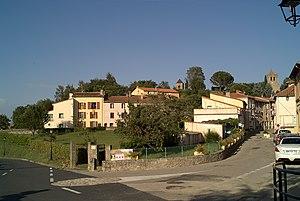
Carrefour de la rue Paul Santena et de la rue Abdon Poggi, au fond le Conjurador, Serralongue (Pyrénées-Orientales, Languedoc-Roussillon, France) Català: Cruïlla del carrer Paul Santena i carrer Abdon Poggi, al fons, el Conjurador, Serrallonga (Pirineus Orientals, Llenguadoc-Rosselló, França) Español: Encrucijada de la calle Paul Santena y calle Abdon Poggi, al fondo, el Conjurador, Serralongue (Pirineos Orientales, Languedoc-Rosellón, Francia) This building is inscrit au titre des Monuments Historiques. It is indexed in the Base Mérimée, a database of architectural heritage maintained by the French Ministry of Culture,